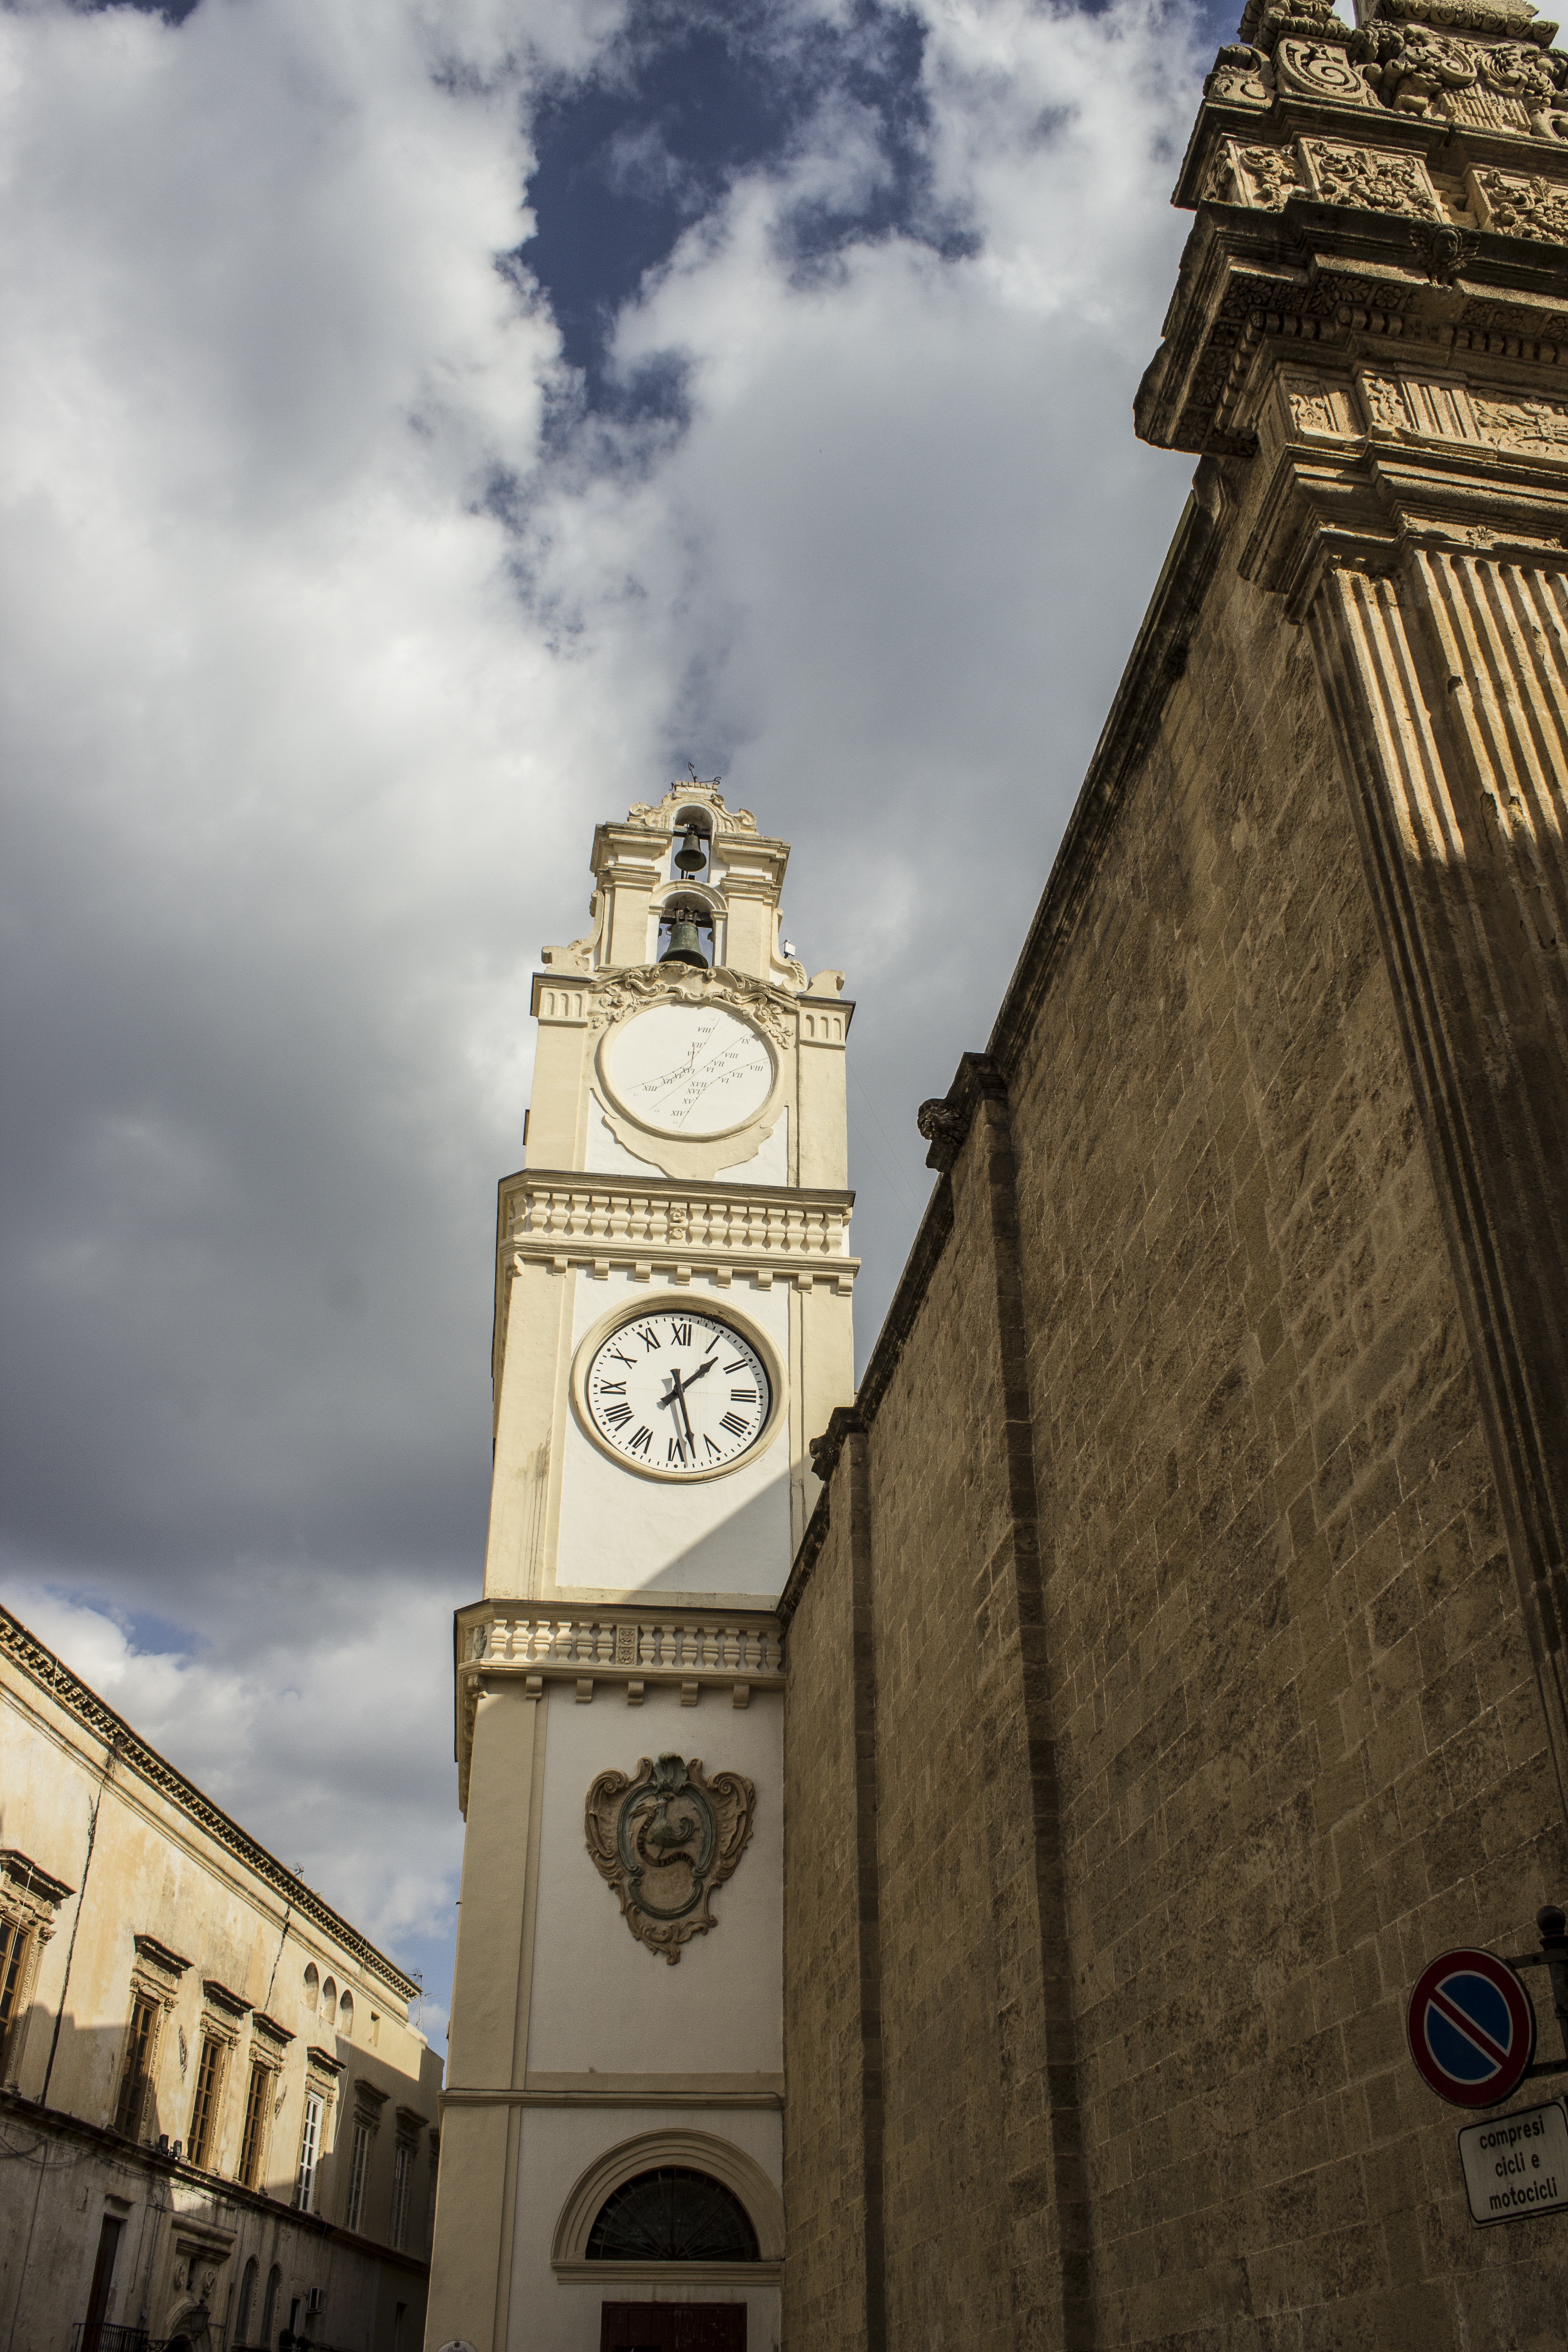
sea, downtown, tower, holiday, landmark, italy, facade, clock tower, holidays, baroque, apulia, historical centre, puglia, salento, ionian sea, gallipoli, urban area, lecce, gallipoli online, nelsalento